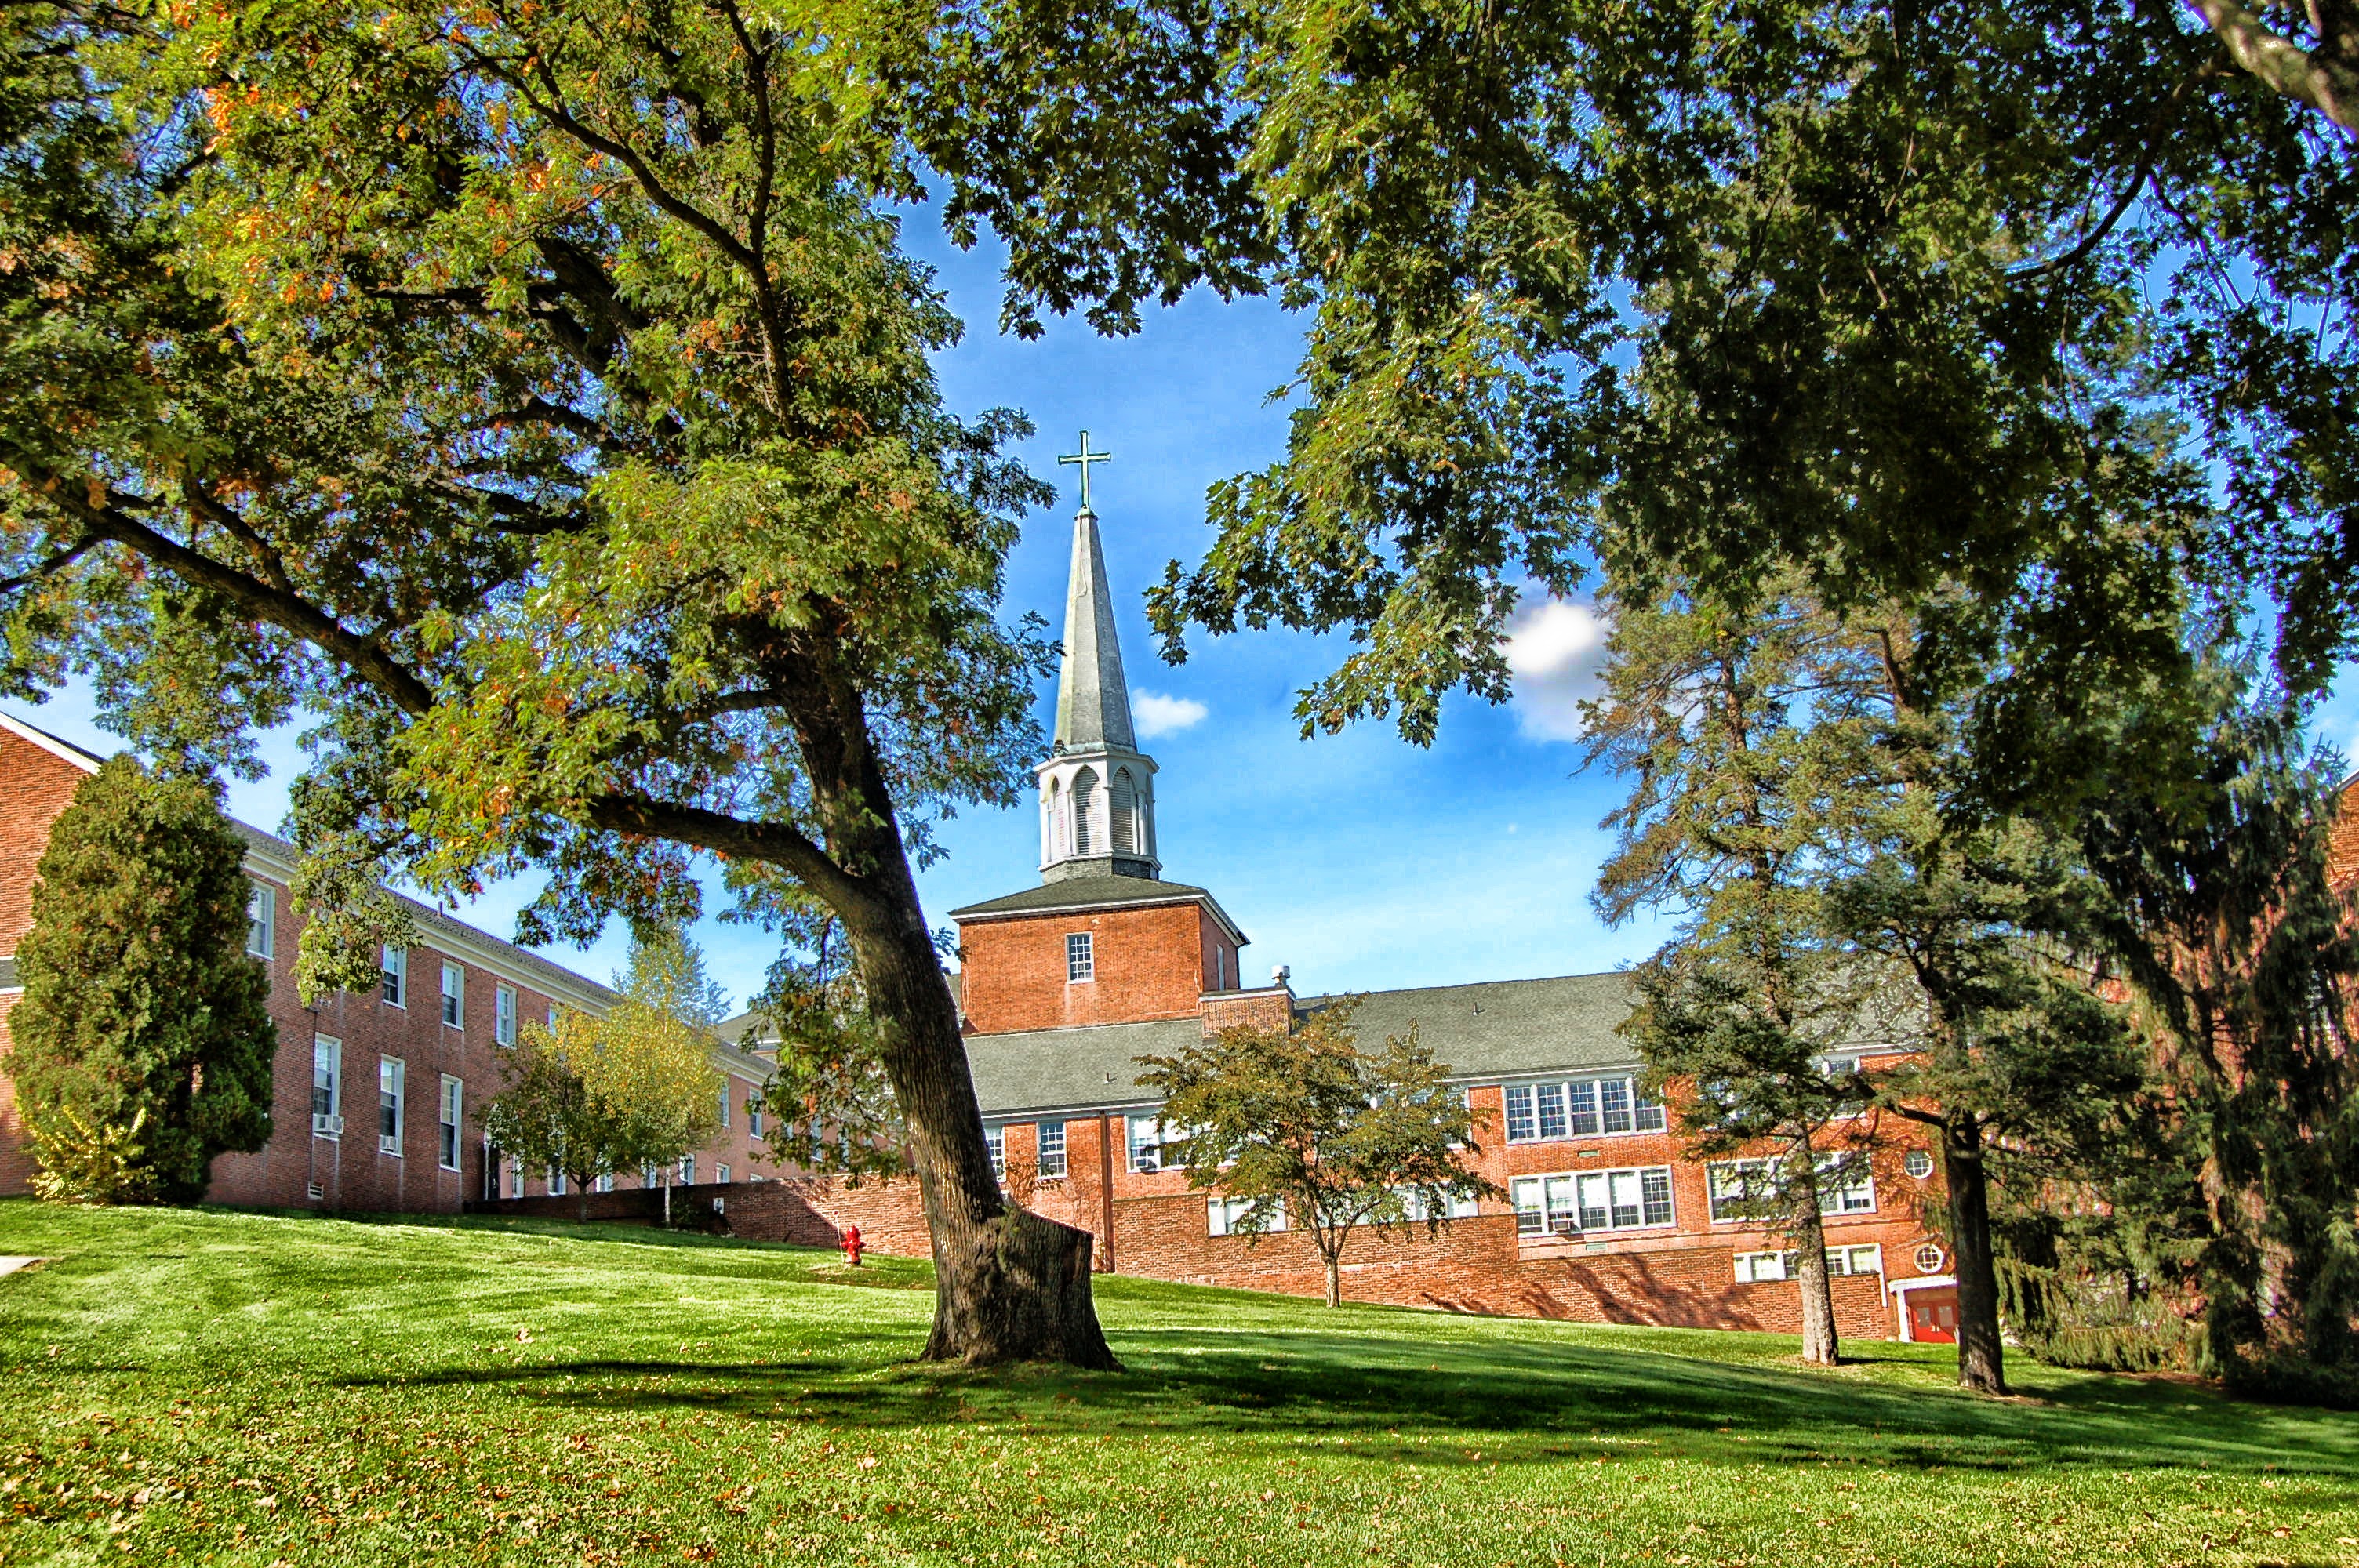
tree, grass, architecture, sky, lawn, building, chateau, home, summer, spring, autumn, park, church, garden, trees, hdr, clouds, buildings, school, campus, hamilton, estate, college, massachusetts, rural area, gordon conway seminary